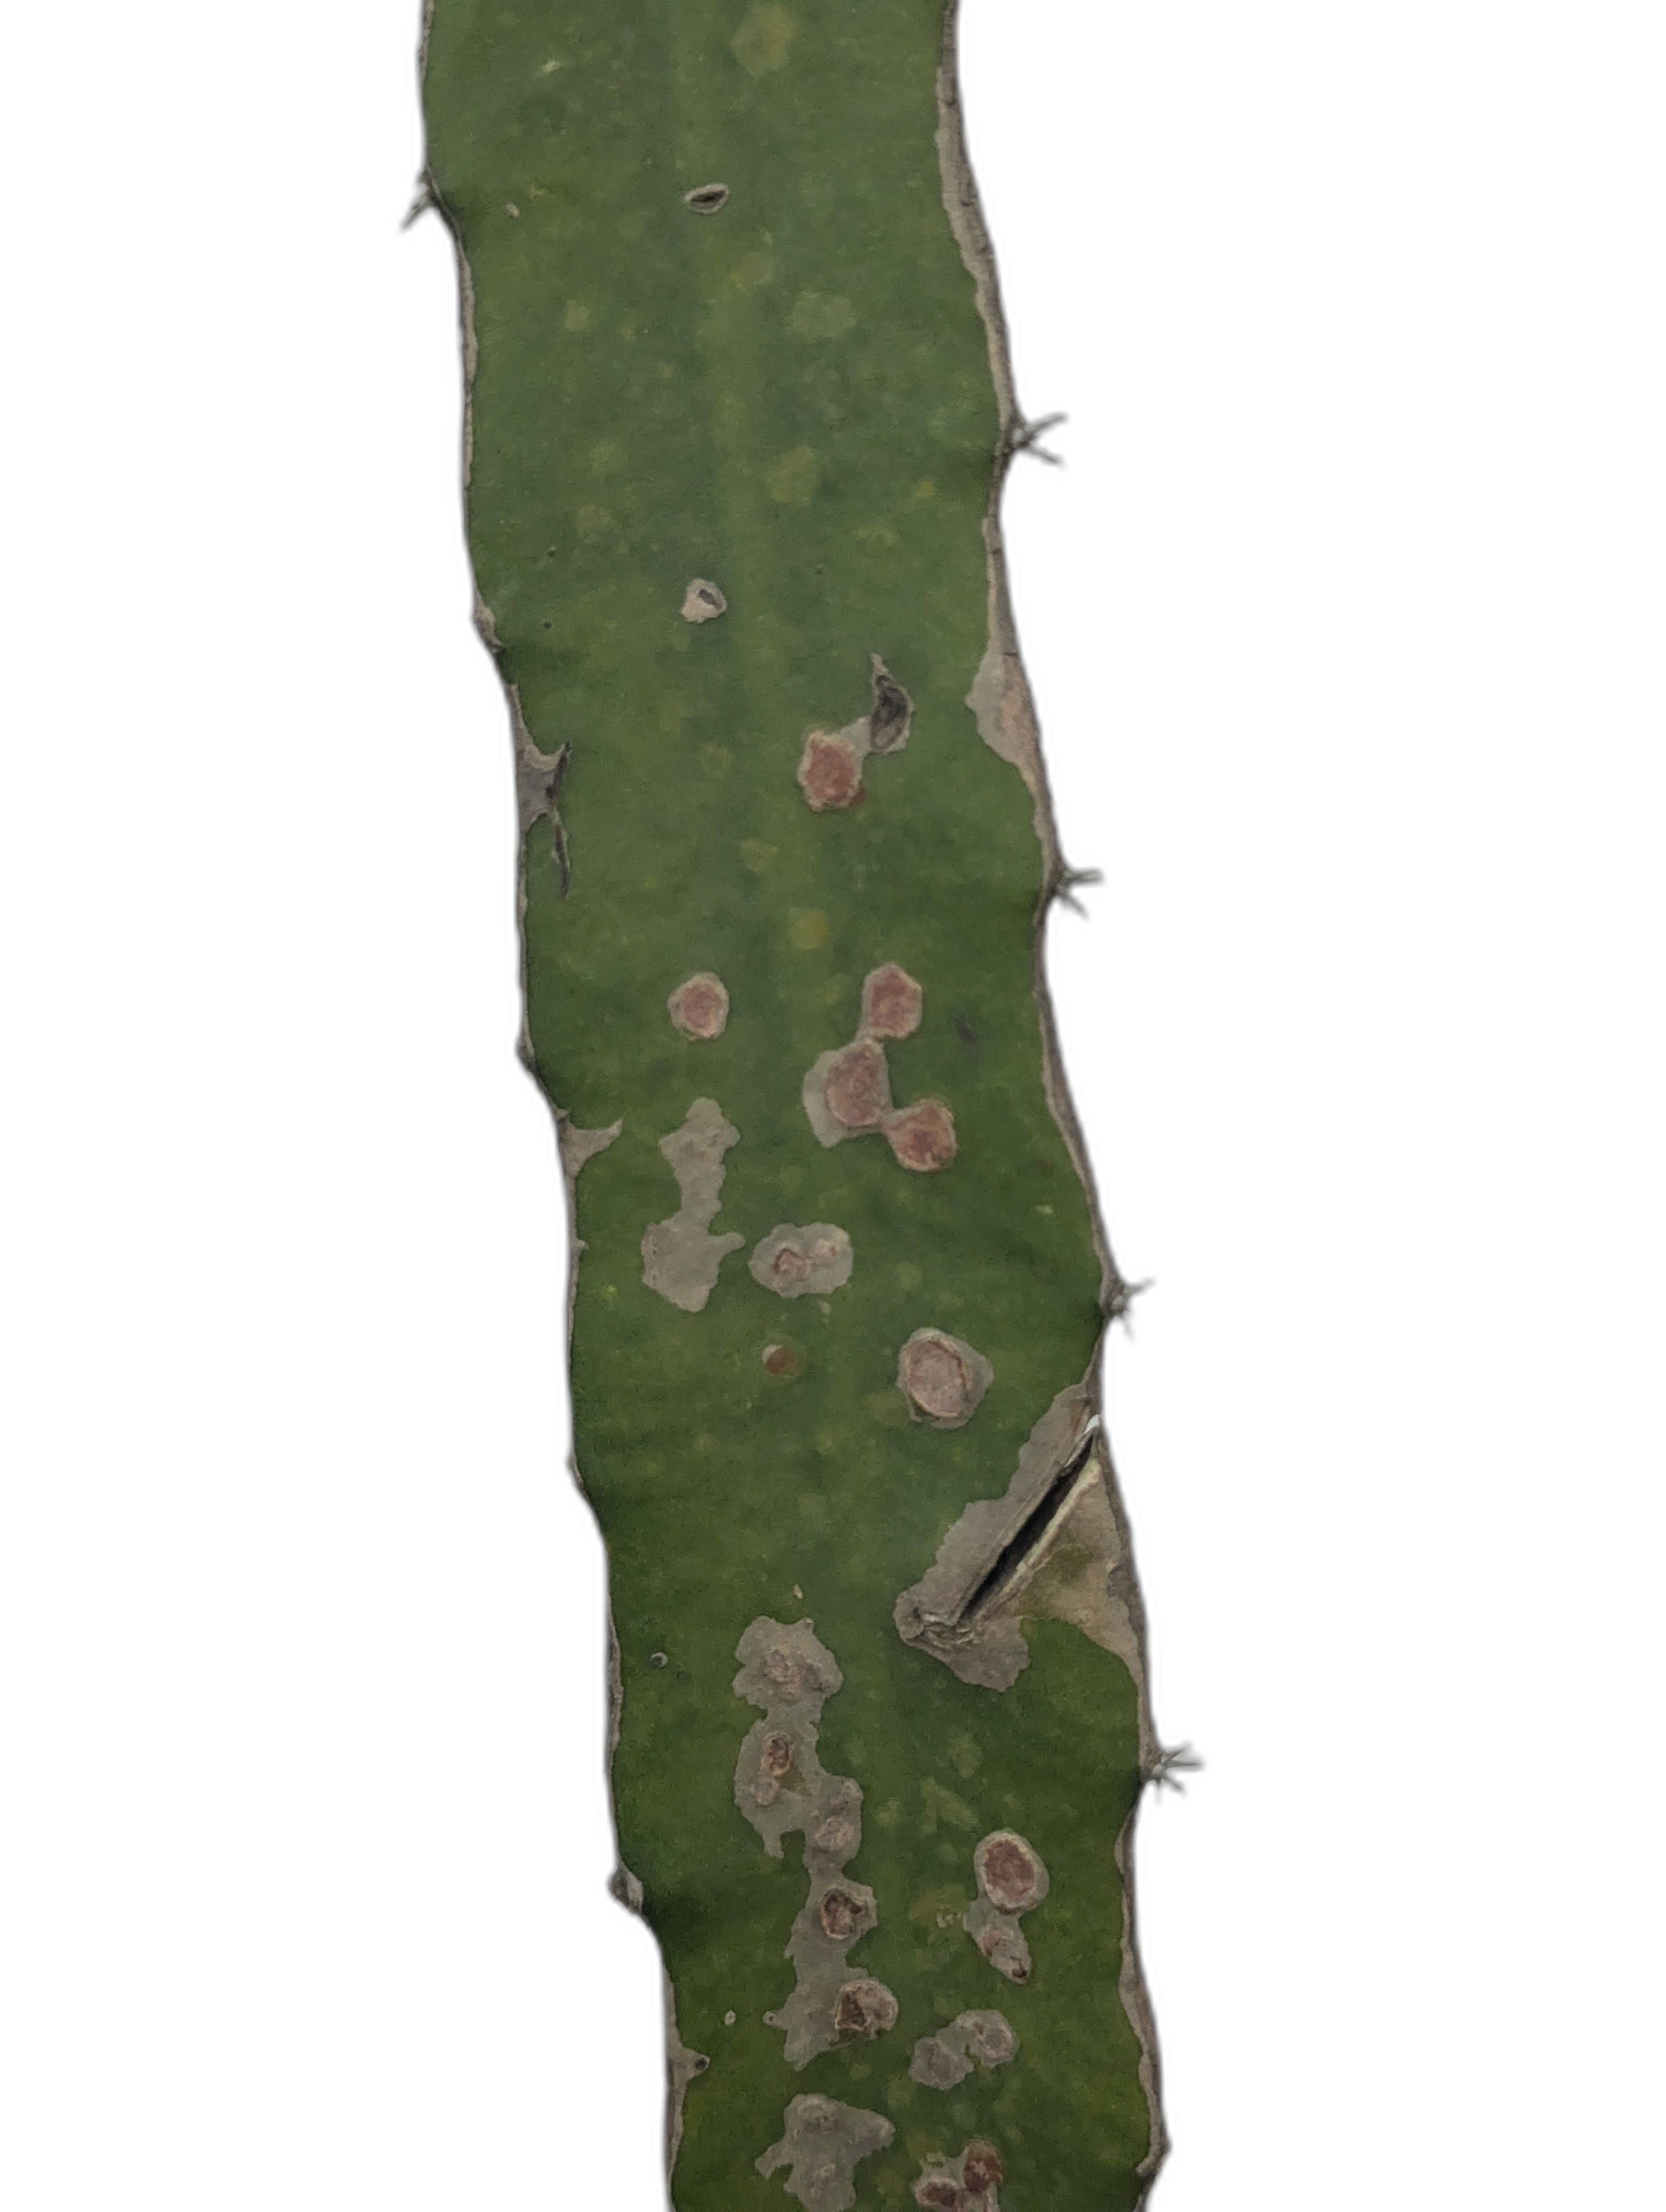
Label: Bad leaf